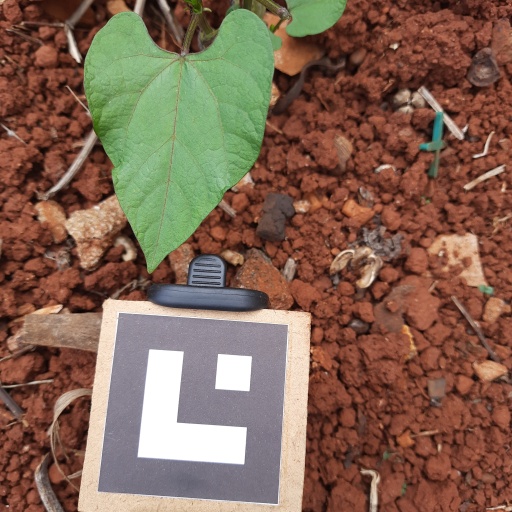
Observations: wavy surface, no eating holes, under cloudy sky